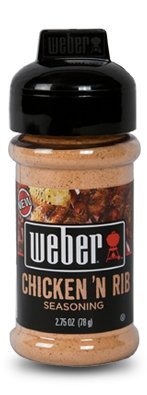
Item Name: Chicken N Rib Seasoning (Pack of 3)
Value: 8.25
Unit: Ounce

Price: 37.98